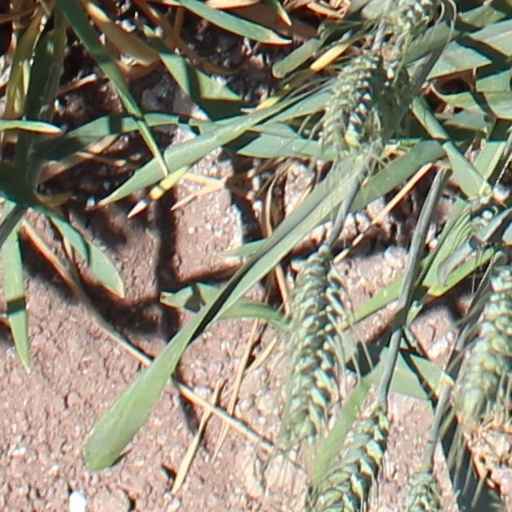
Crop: wheat